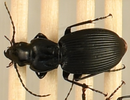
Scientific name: Pterostichus lachrymosus
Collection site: Mountain Lake Biological Station NEON (MLBS), plot MLBS_009